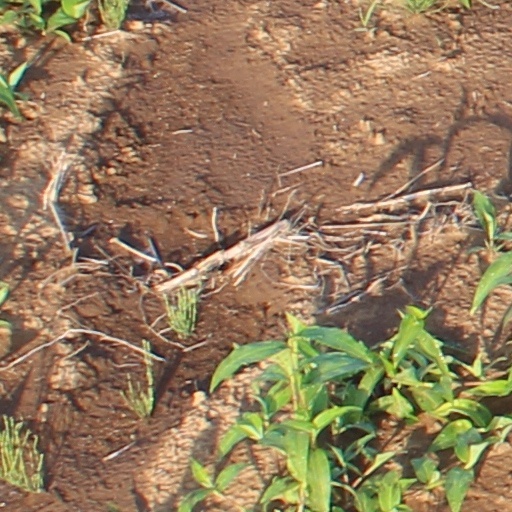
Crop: wheat